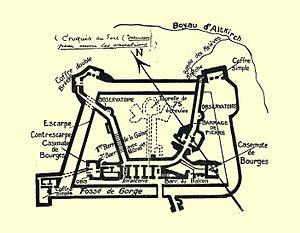
Croquis du Fort de Vaux, dressé par Sylvain Eugène Raynal.
Le fort de Vaux, appelé brièvement fort Dillon, est situé sur les communes de Damloup et de Vaux-devant-Damloup, près de Verdun, dans la Meuse. Il est construit de 1881 à 1884 dans le cadre du système Séré de Rivières et renforcé en 1888. Il est l'un des hauts lieux de la bataille de Verdun en 1916.
Cette page concerne les événements qui se sont produits durant l'année 1916 en Lorraine.